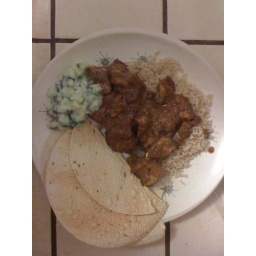
final plate - chicken tikka masala over brown basmati rice with papadums and cucumber in yogurt